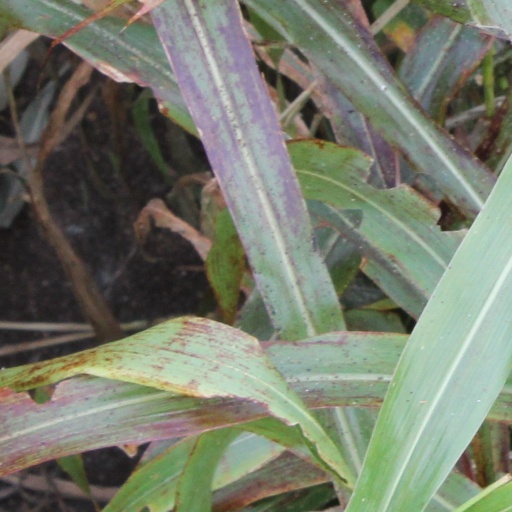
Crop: sorghum